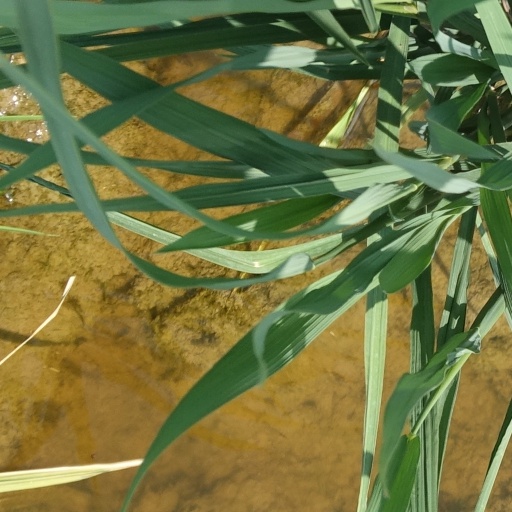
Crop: rice